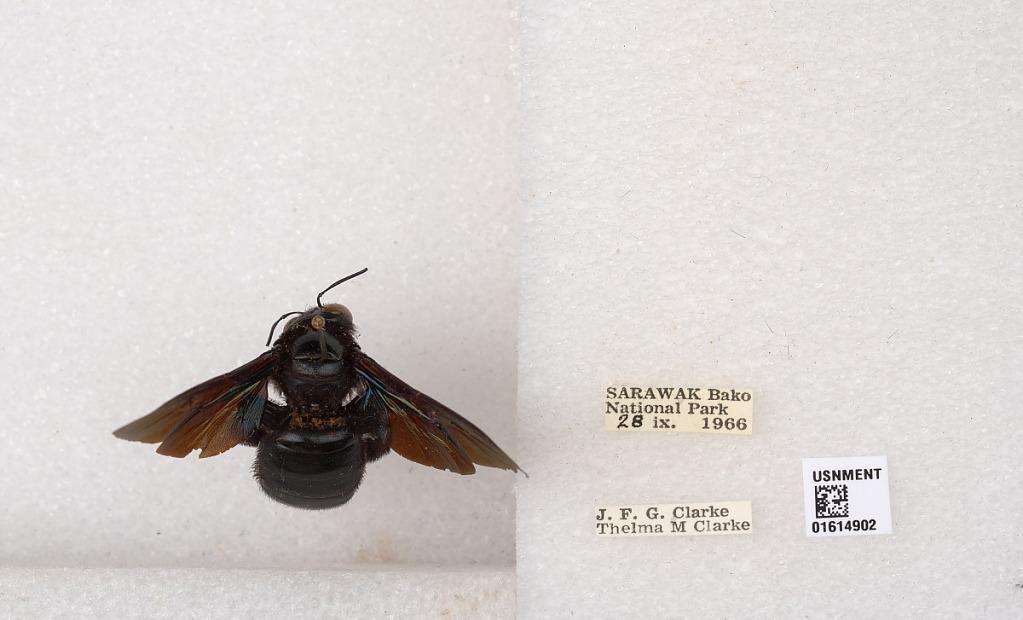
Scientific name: Xylocopa
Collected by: J. Clarke & T. Clarke
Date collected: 1966-9-28
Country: Malaysia
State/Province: Sarawak
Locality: Sarawak Bako National Park